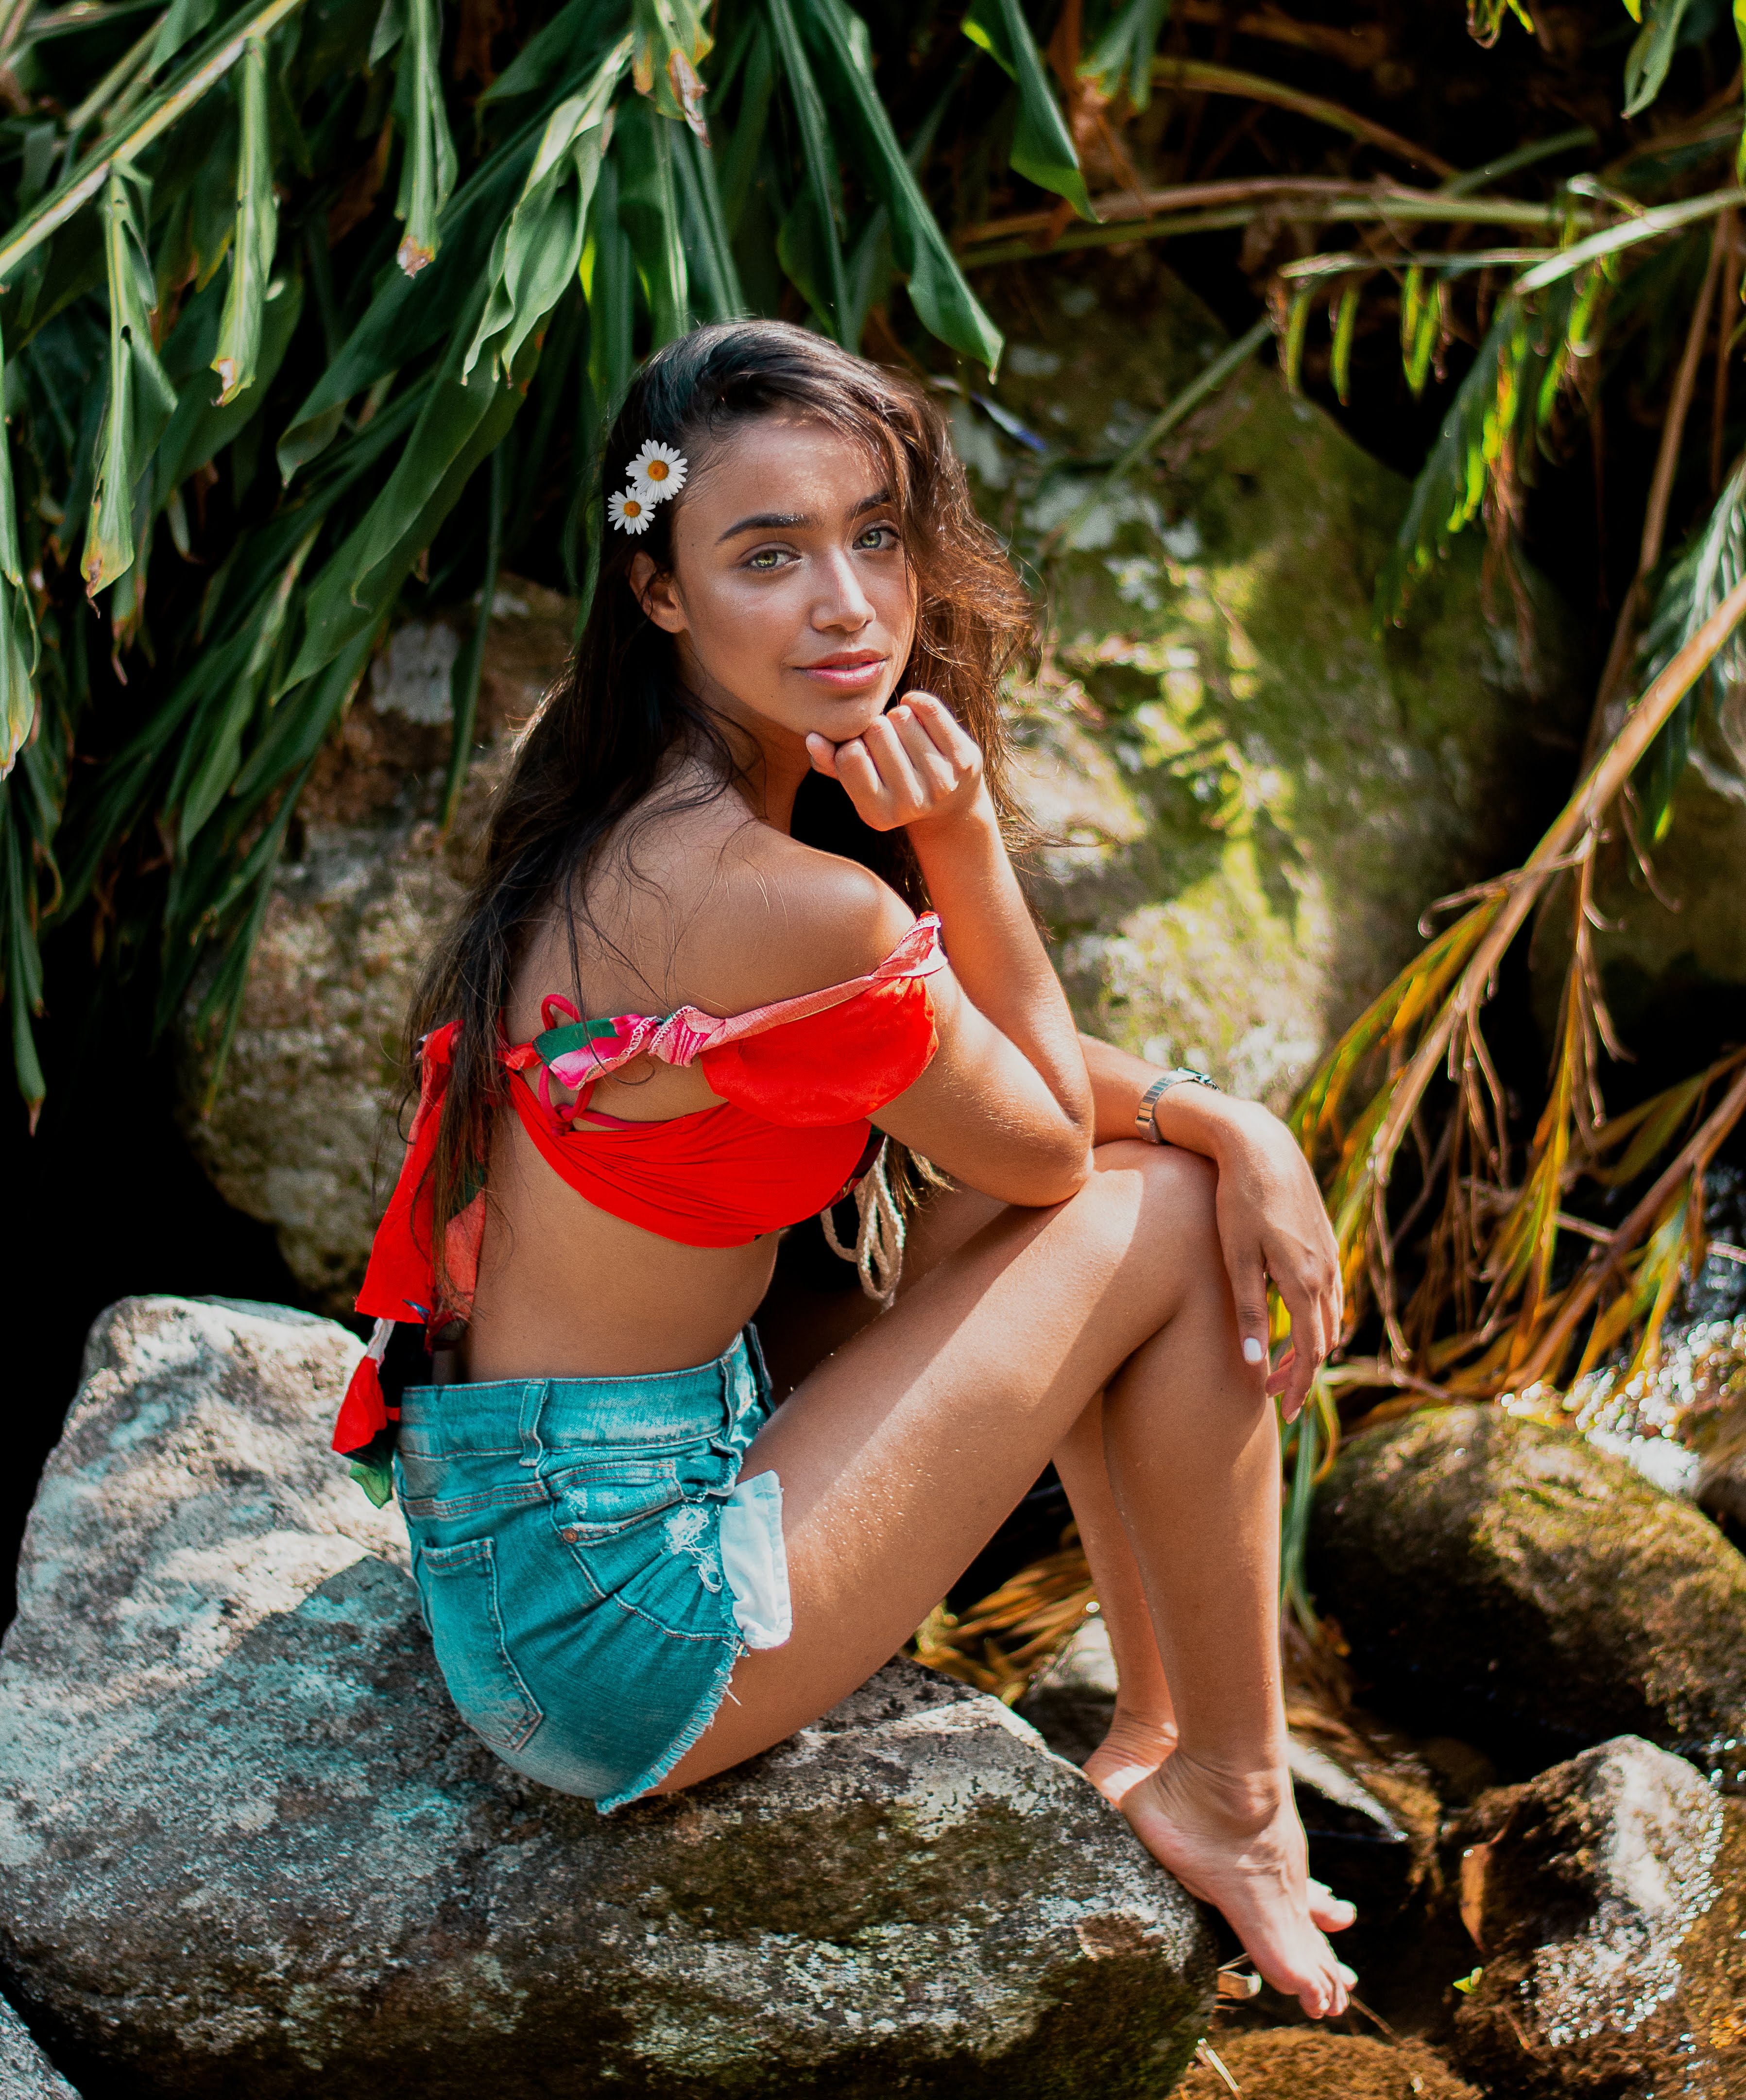
photograph, beauty, lady, clothing, model, photo shoot, long hair, fashion, photography, leg, tree, swimwear, sitting, black hair, smile, abdomen, thigh, brown hair, navel, human leg, jungle, fawn, tropics